Black anarchism

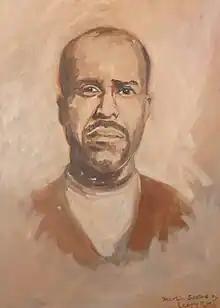
Martin Sostre, one of the first Black activists to adopt anarchist philosophy

One of the first Black activists to convert to anarchism was the African American bookstore owner Martin Sostre, who was already considering anarchist ideas in the late 1960s. By 1972, he had begun studying sketches of Mikhail Bakunin and Peter Kropotkin, but remained cautious of introducing anarchism into the Black community, worrying that others would not be able to relate to them. Over the years, Sostre developed a critique of the BPP's Marxism-Leninism, which he considered to be a program for replacing ruling elites rather than improving freedom and equality.